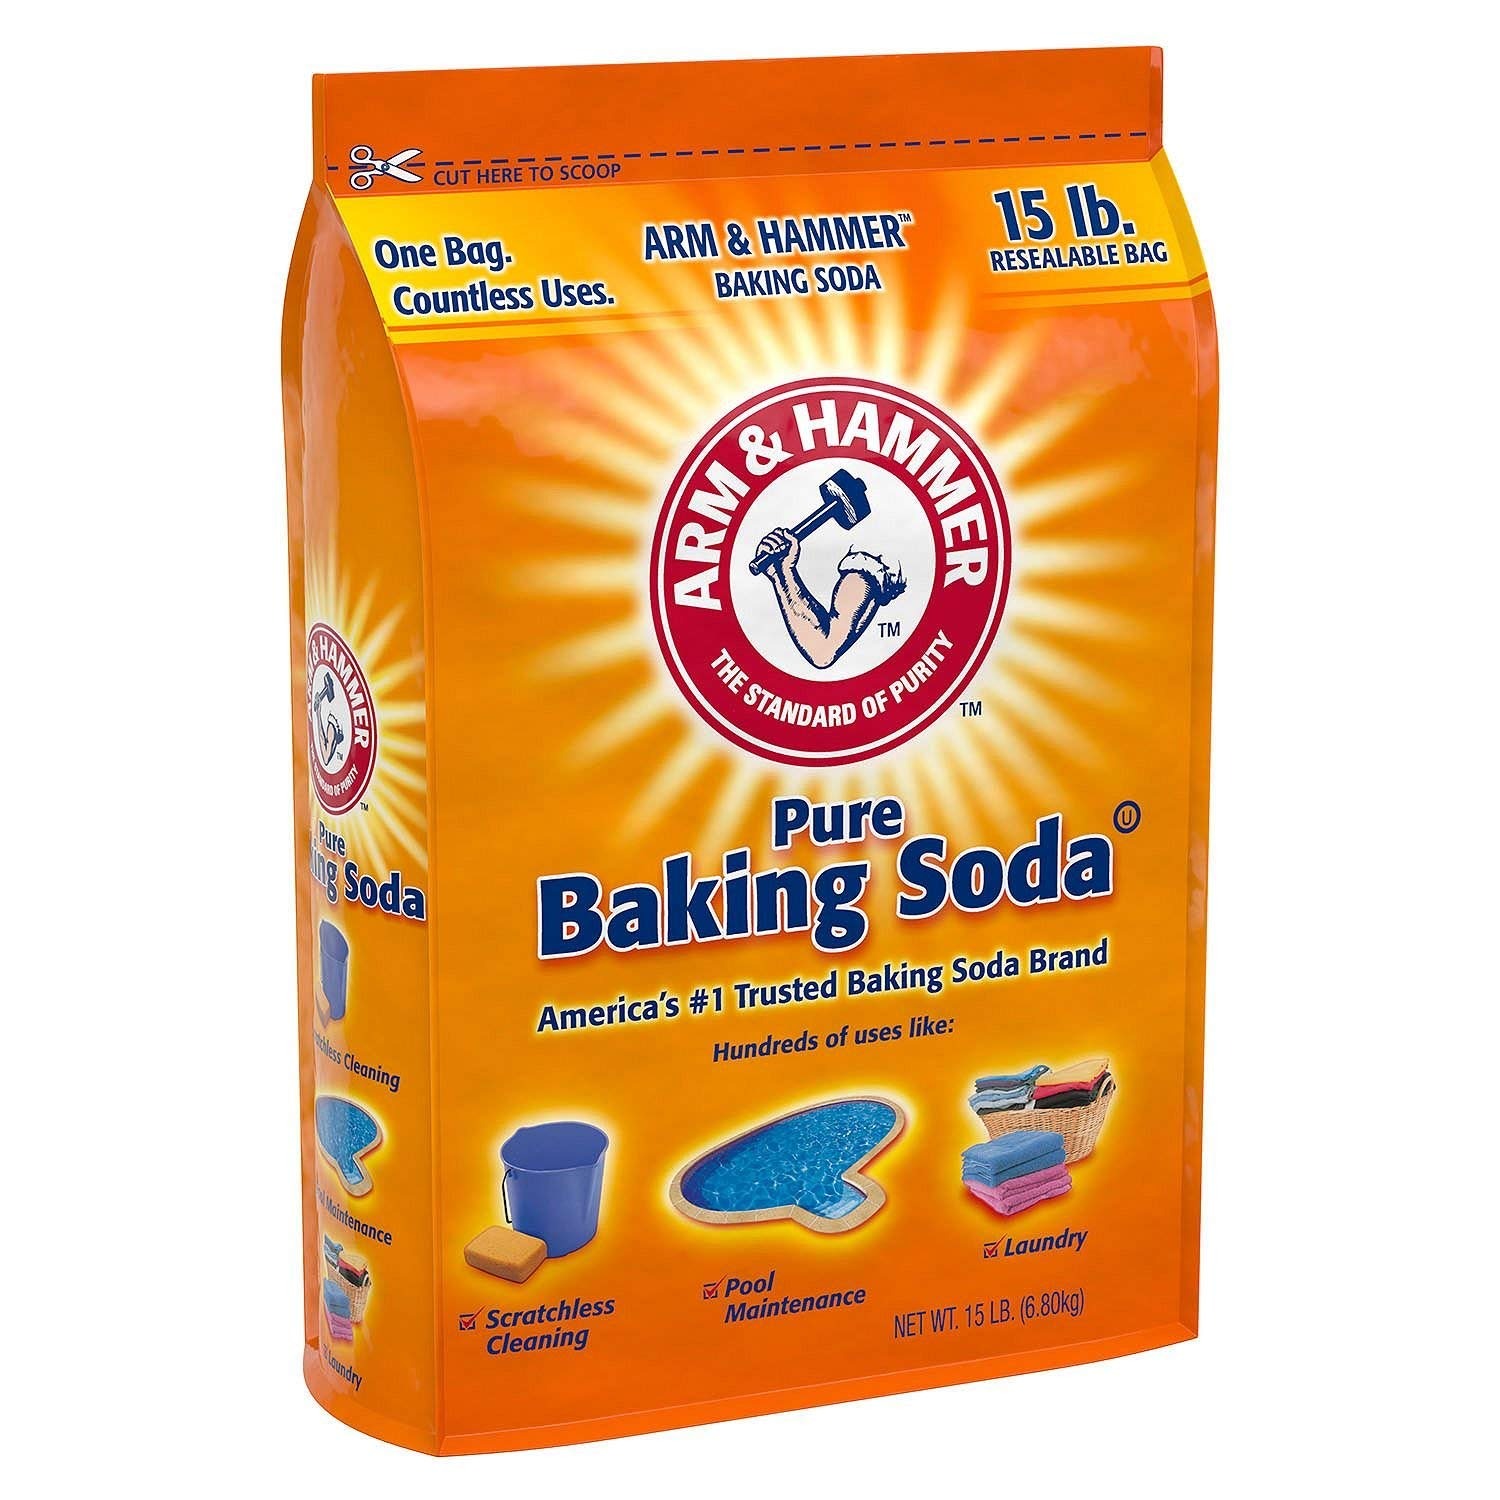
Item Name: Arm & Hammer Pure Baking Soda (15 lbs.)
Bullet Point: ‎ฺฺBaking Soda
Product Description: ‎ฺฺBaking Soda
Value: 240.0
Unit: Ounce

Price: 17.49